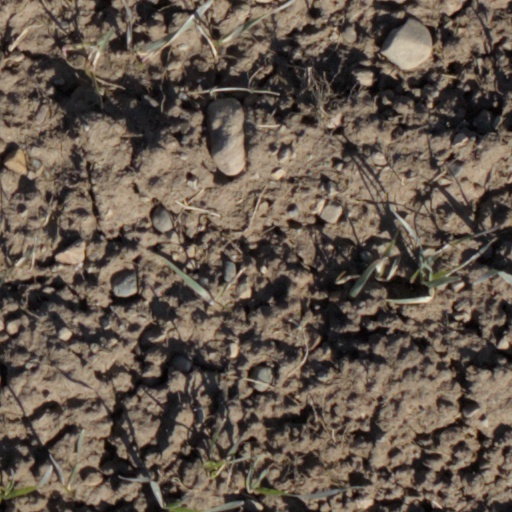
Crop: wheat